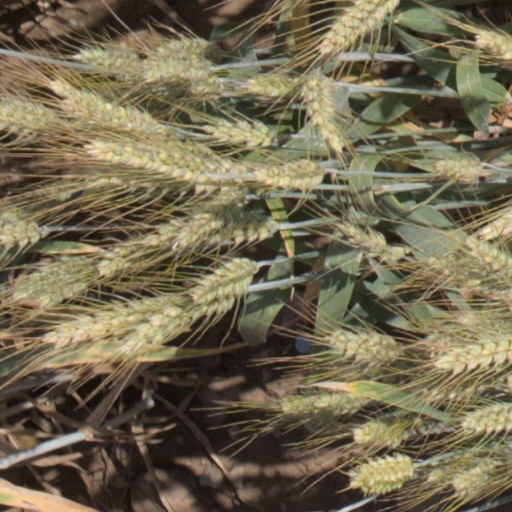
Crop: wheat